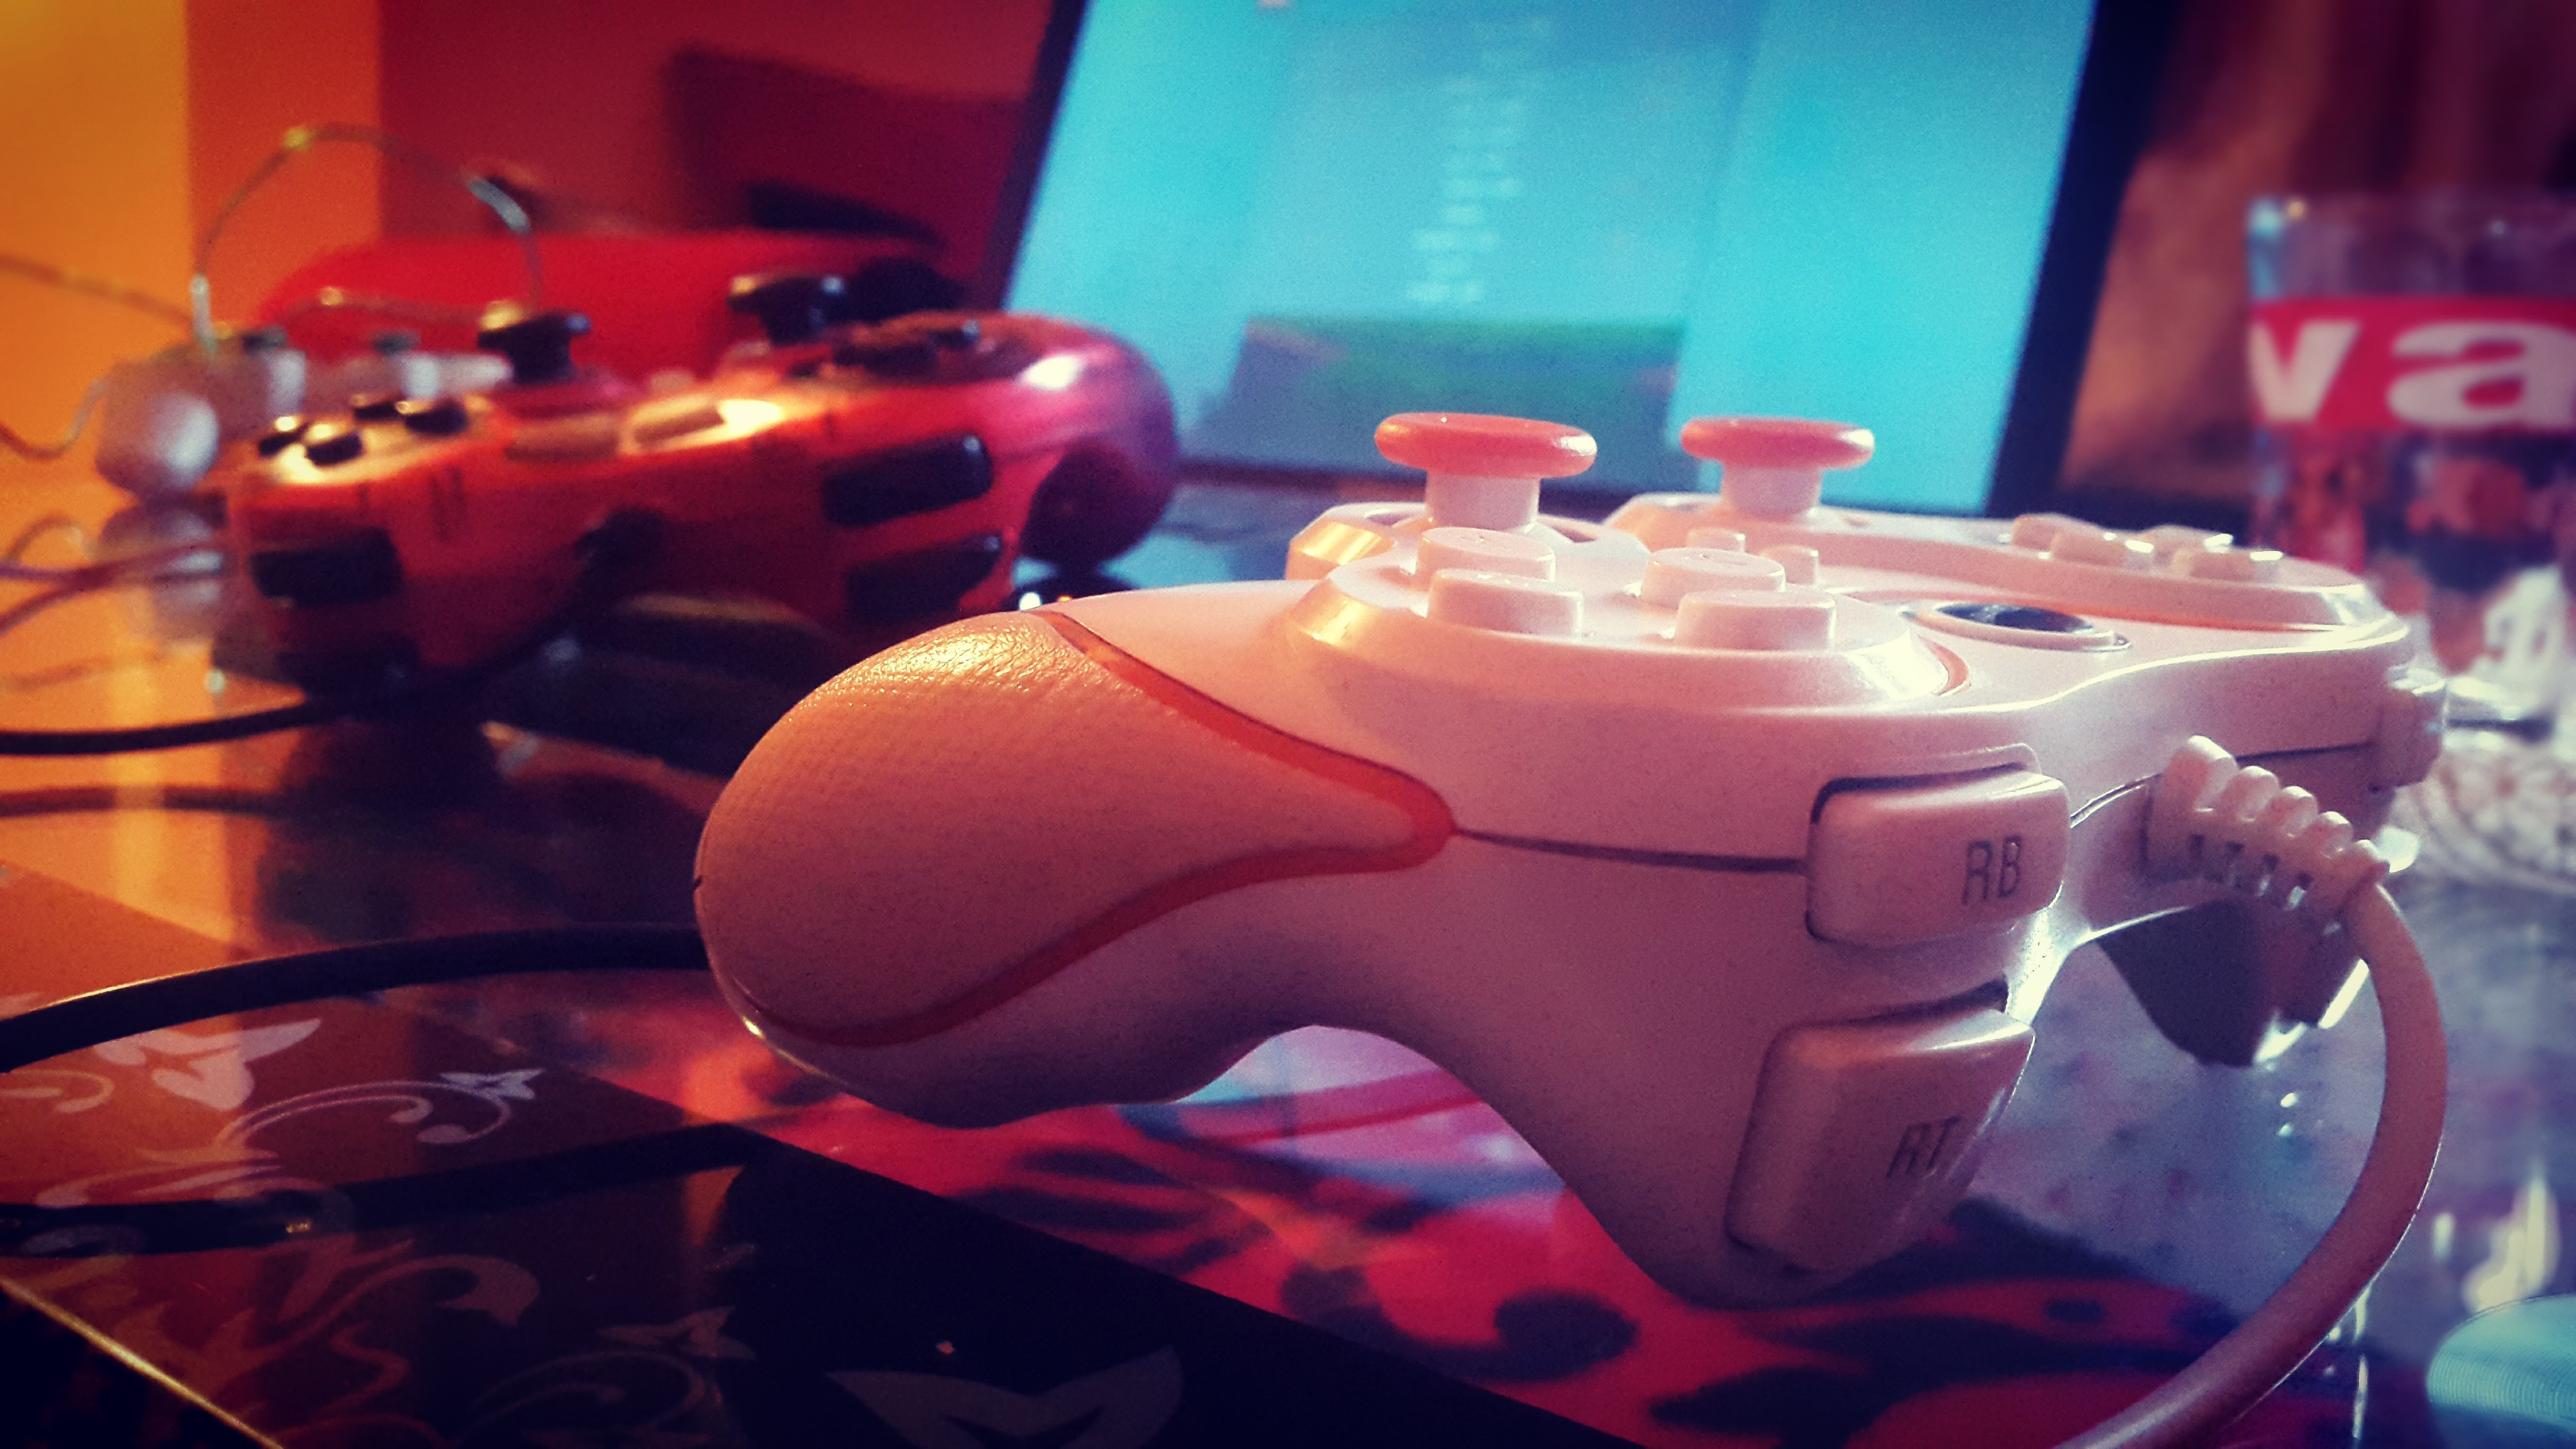
technology, red, computer wallpaper, electronic device